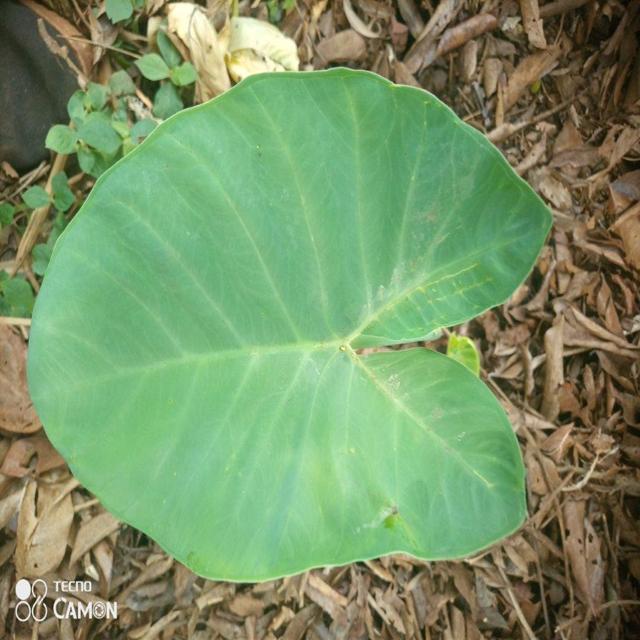
Label: Healthy